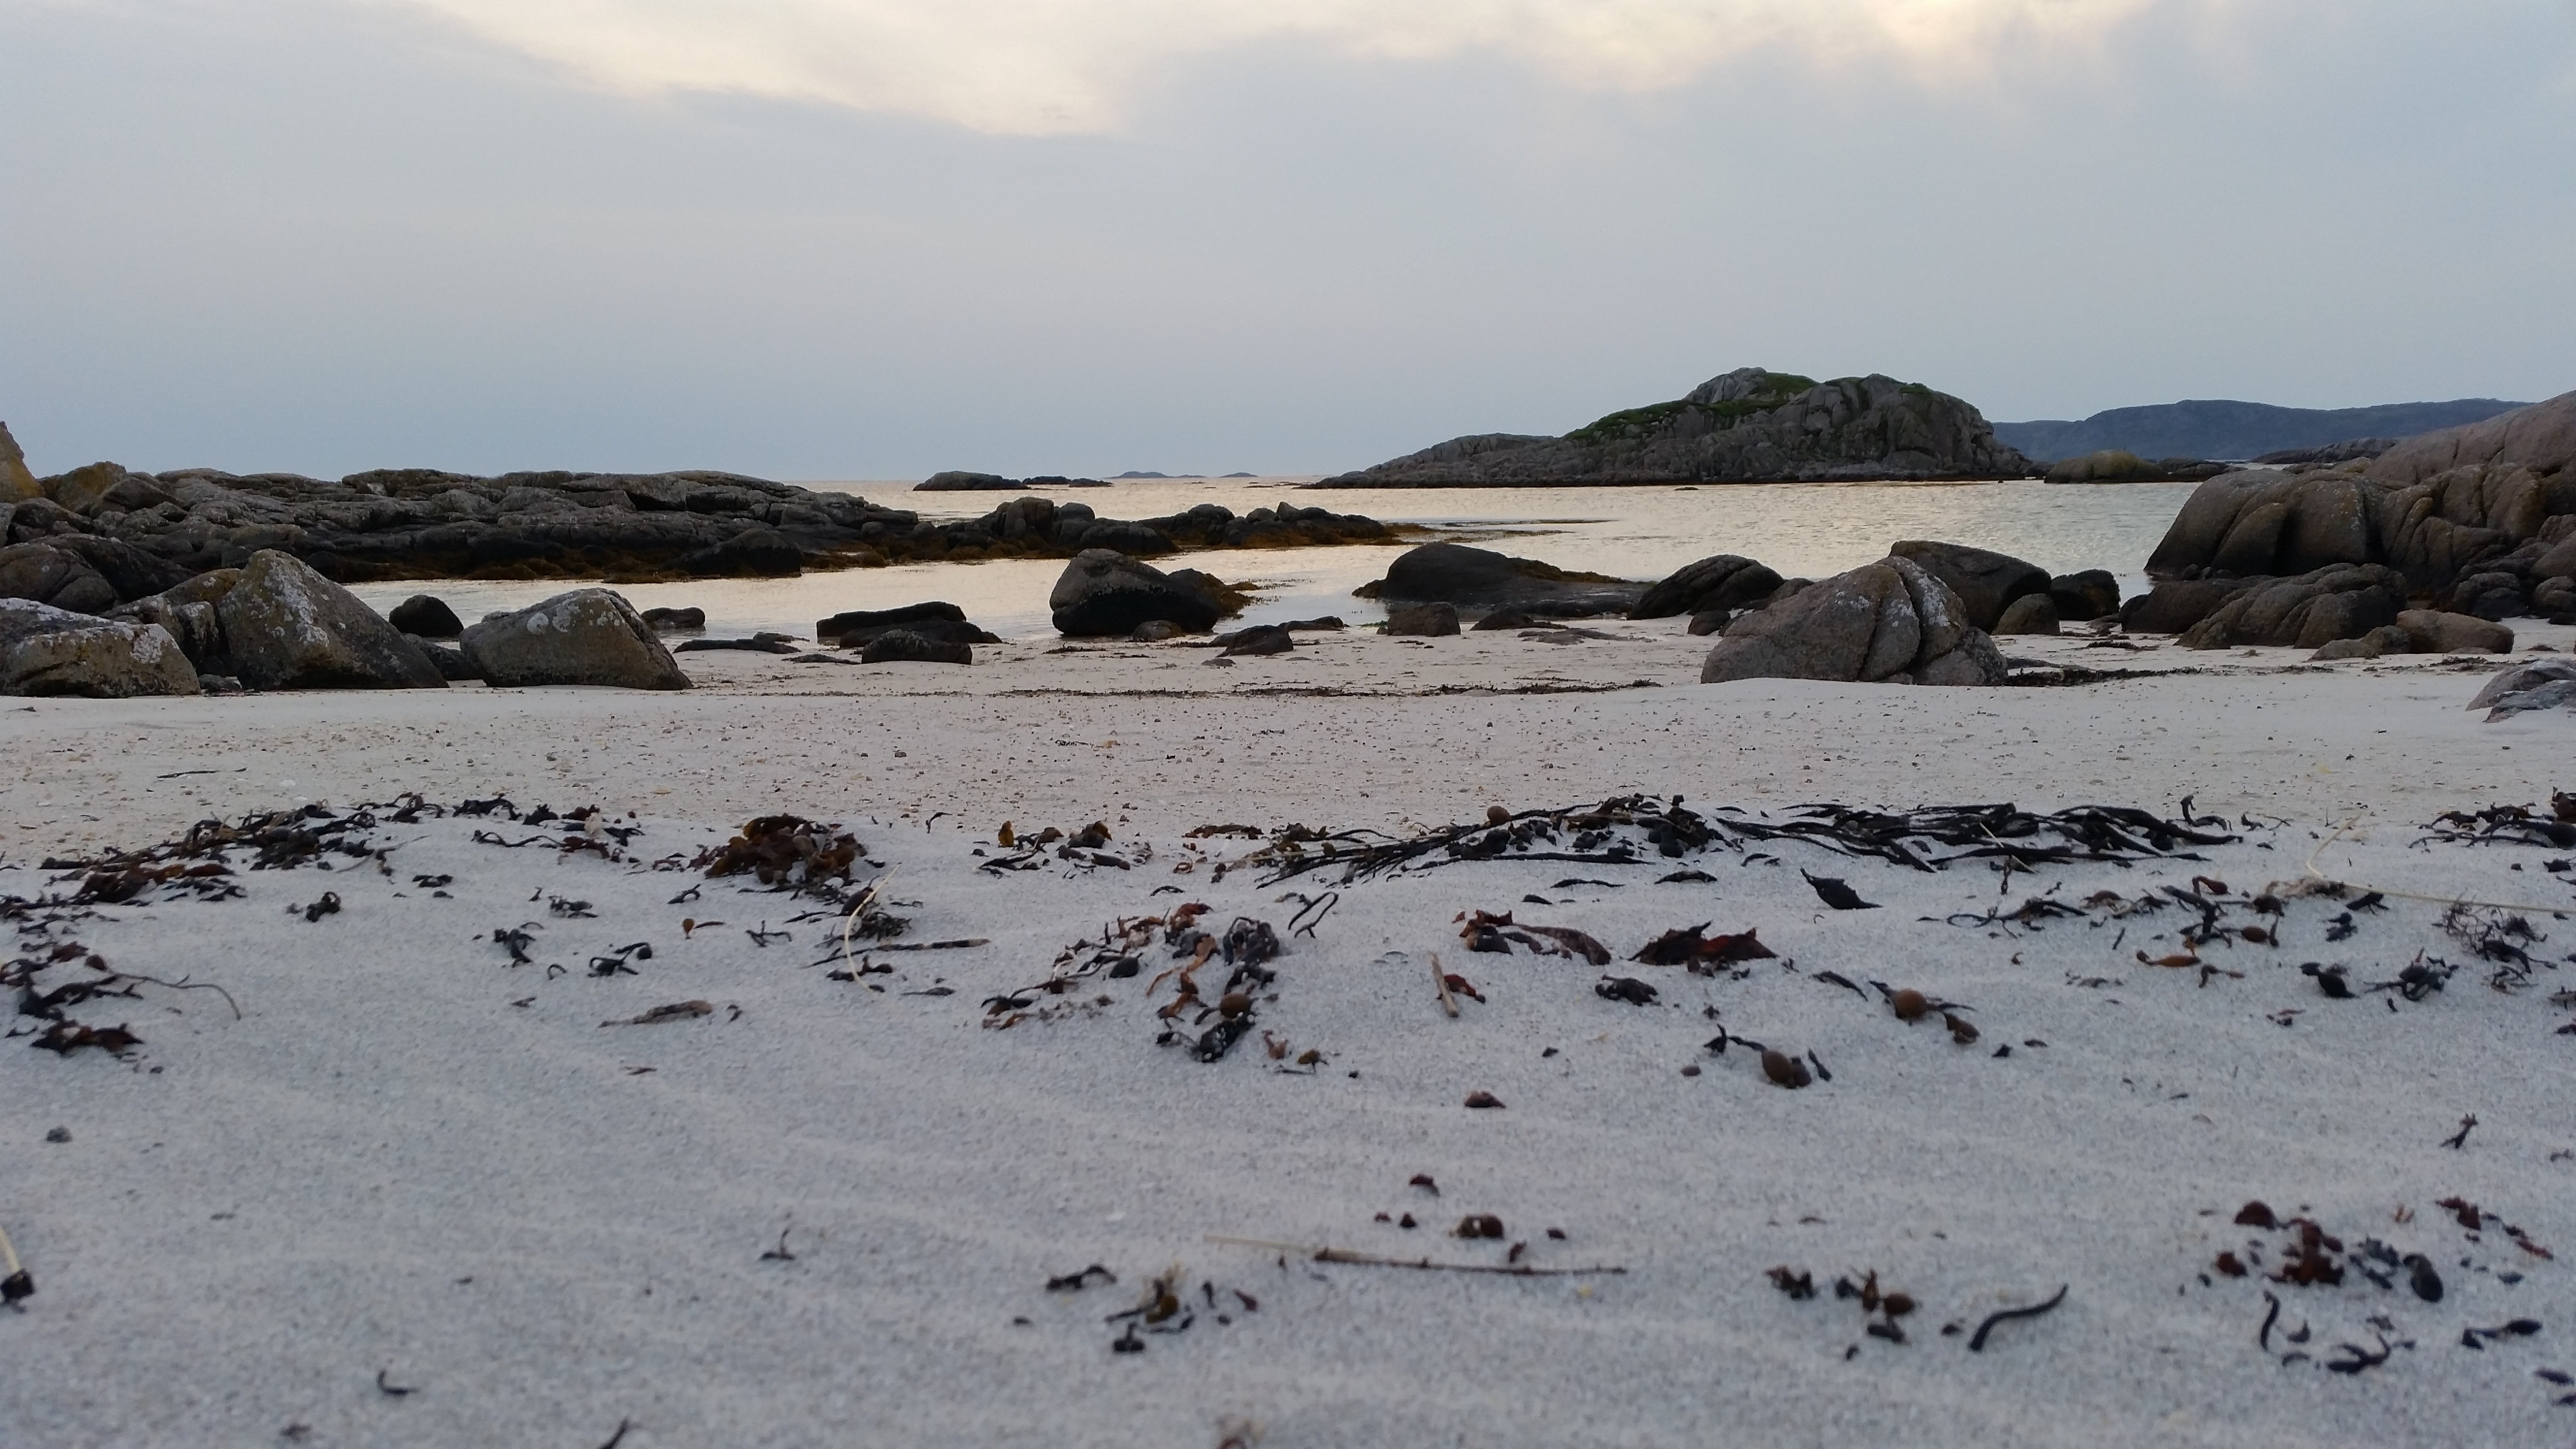
beach, sea, coast, nature, sand, ocean, snow, winter, shore, ice, arctic, wand, scotland, mudflat